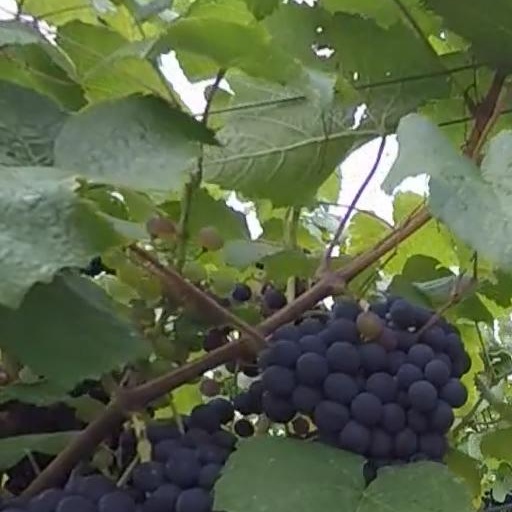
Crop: grape